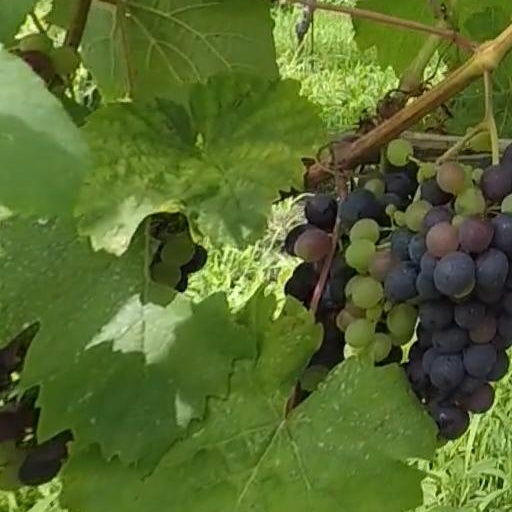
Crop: grape